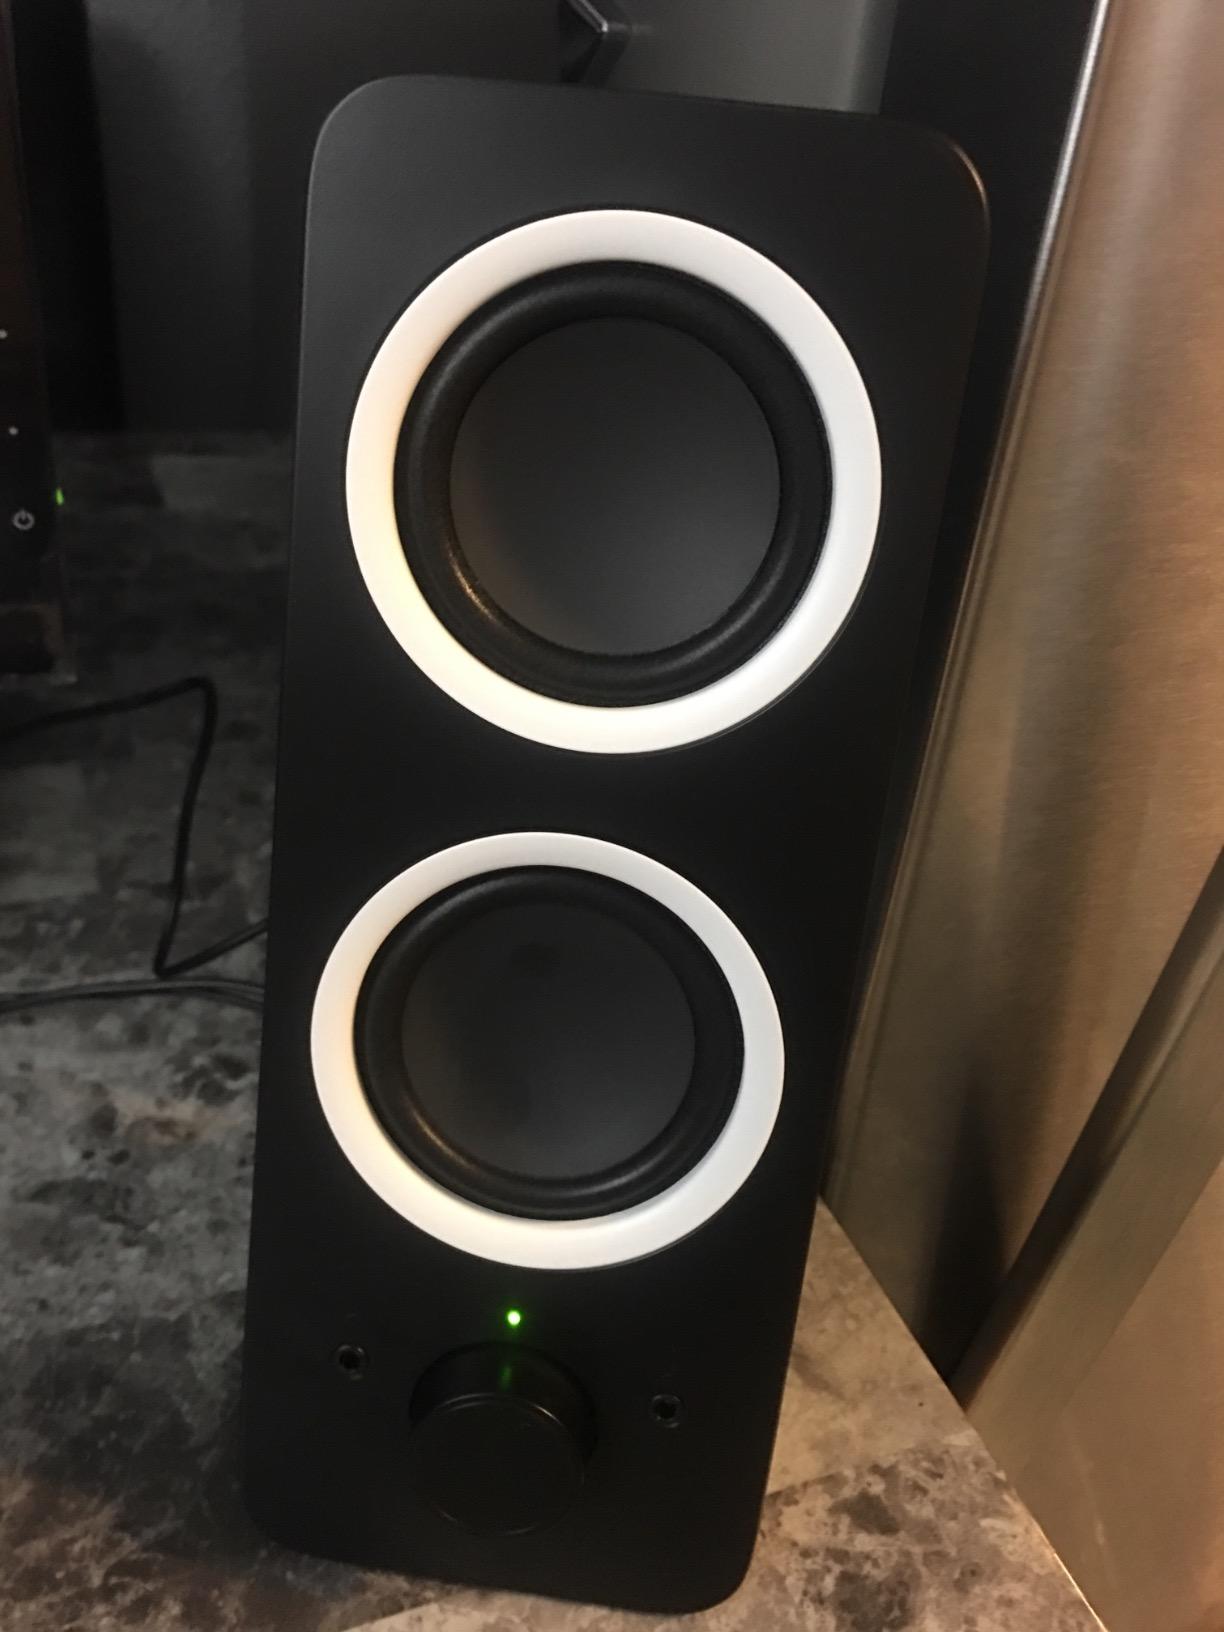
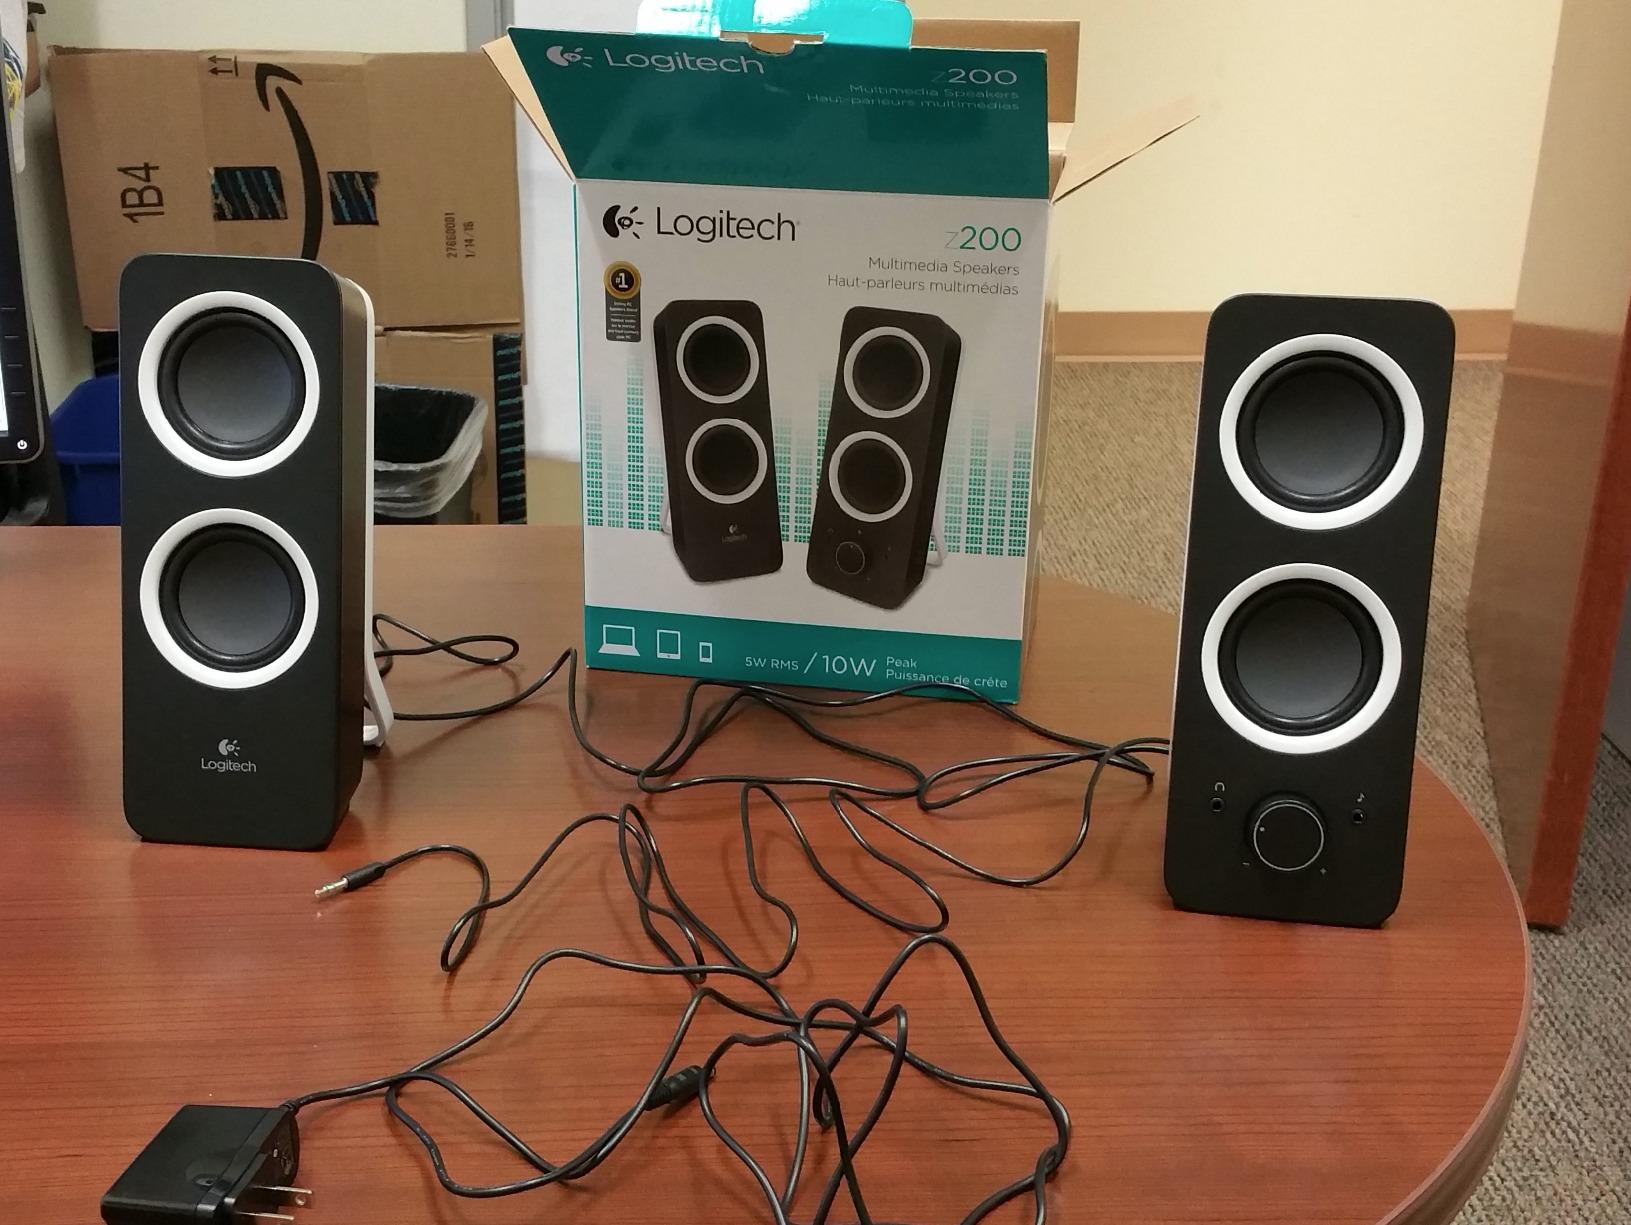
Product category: speaker
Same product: yes